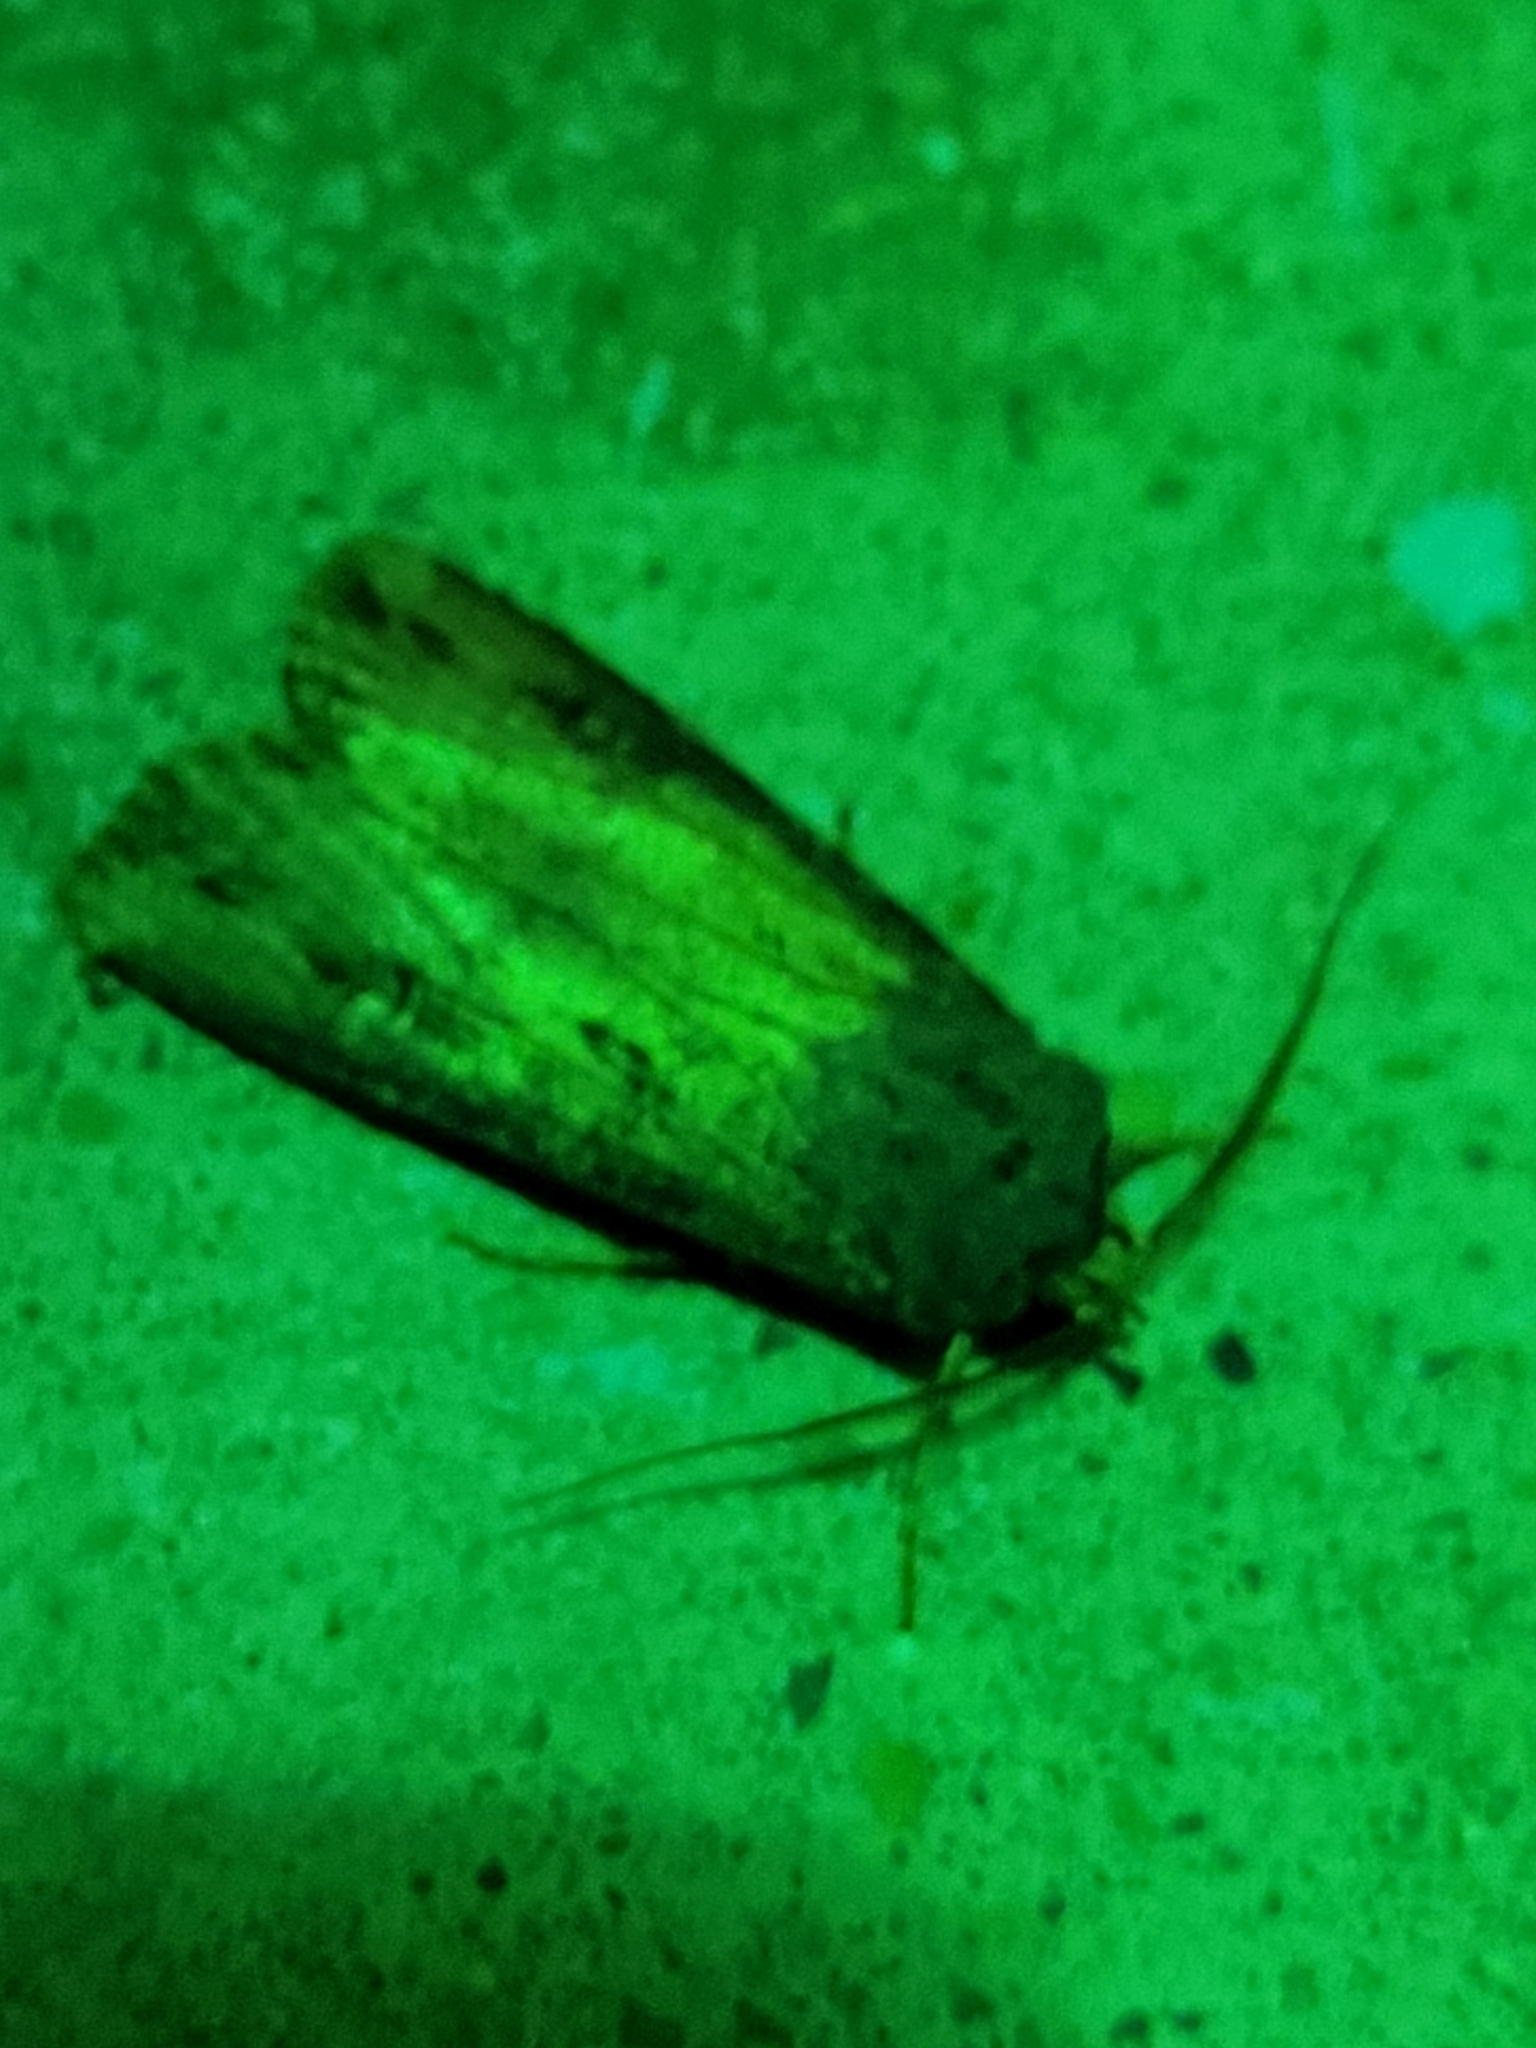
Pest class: cutworms